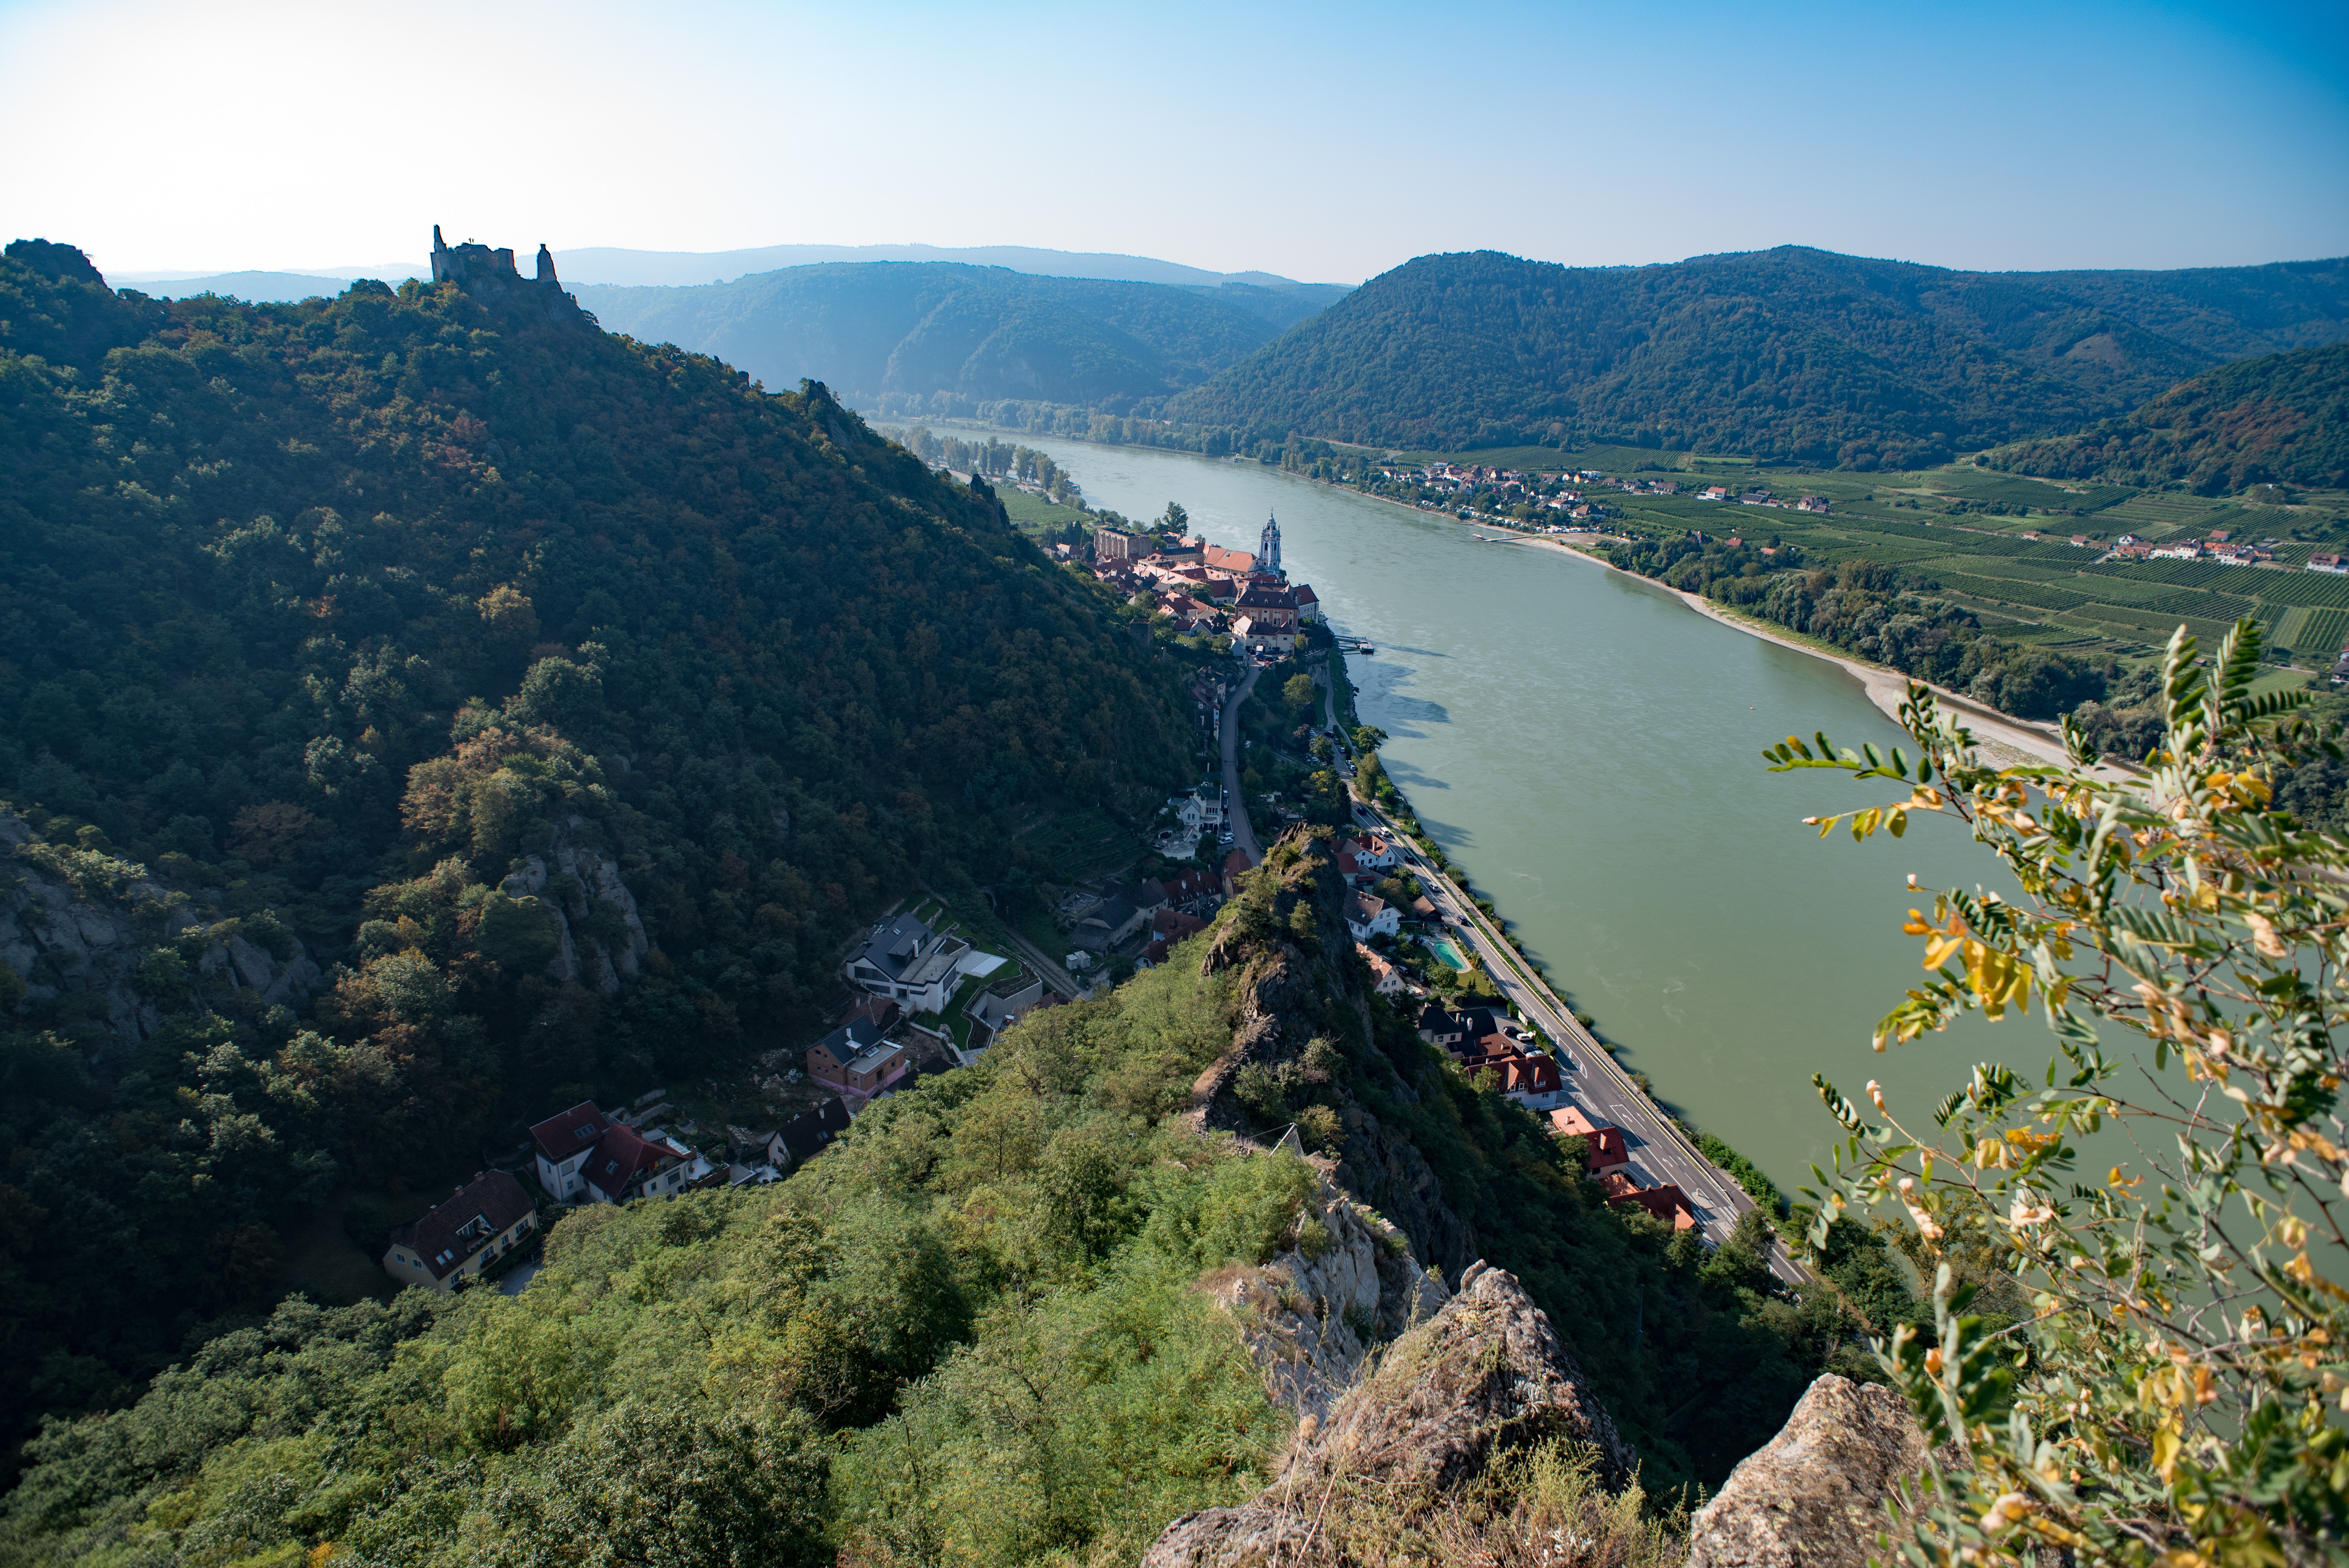
landscape, coast, nature, forest, walking, mountain, sun, hill, lake, adventure, river, mountain range, summer, cliff, reservoir, ruin, tourism, terrain, ridge, danube, back light, landform, durnstein, aerial photography, wachau, burgruine, mountainous landforms